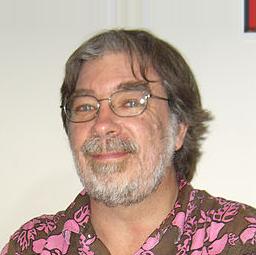
Age: 54